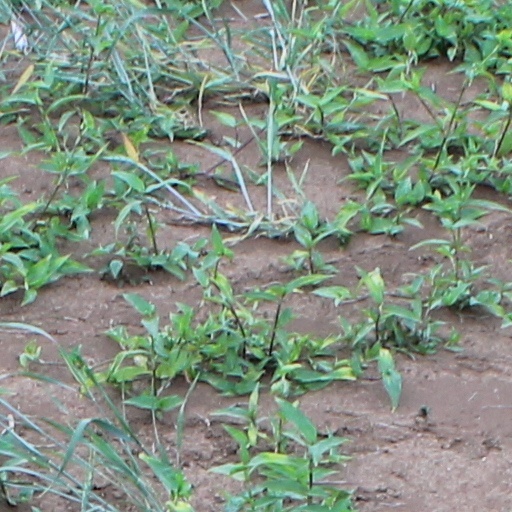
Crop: wheat